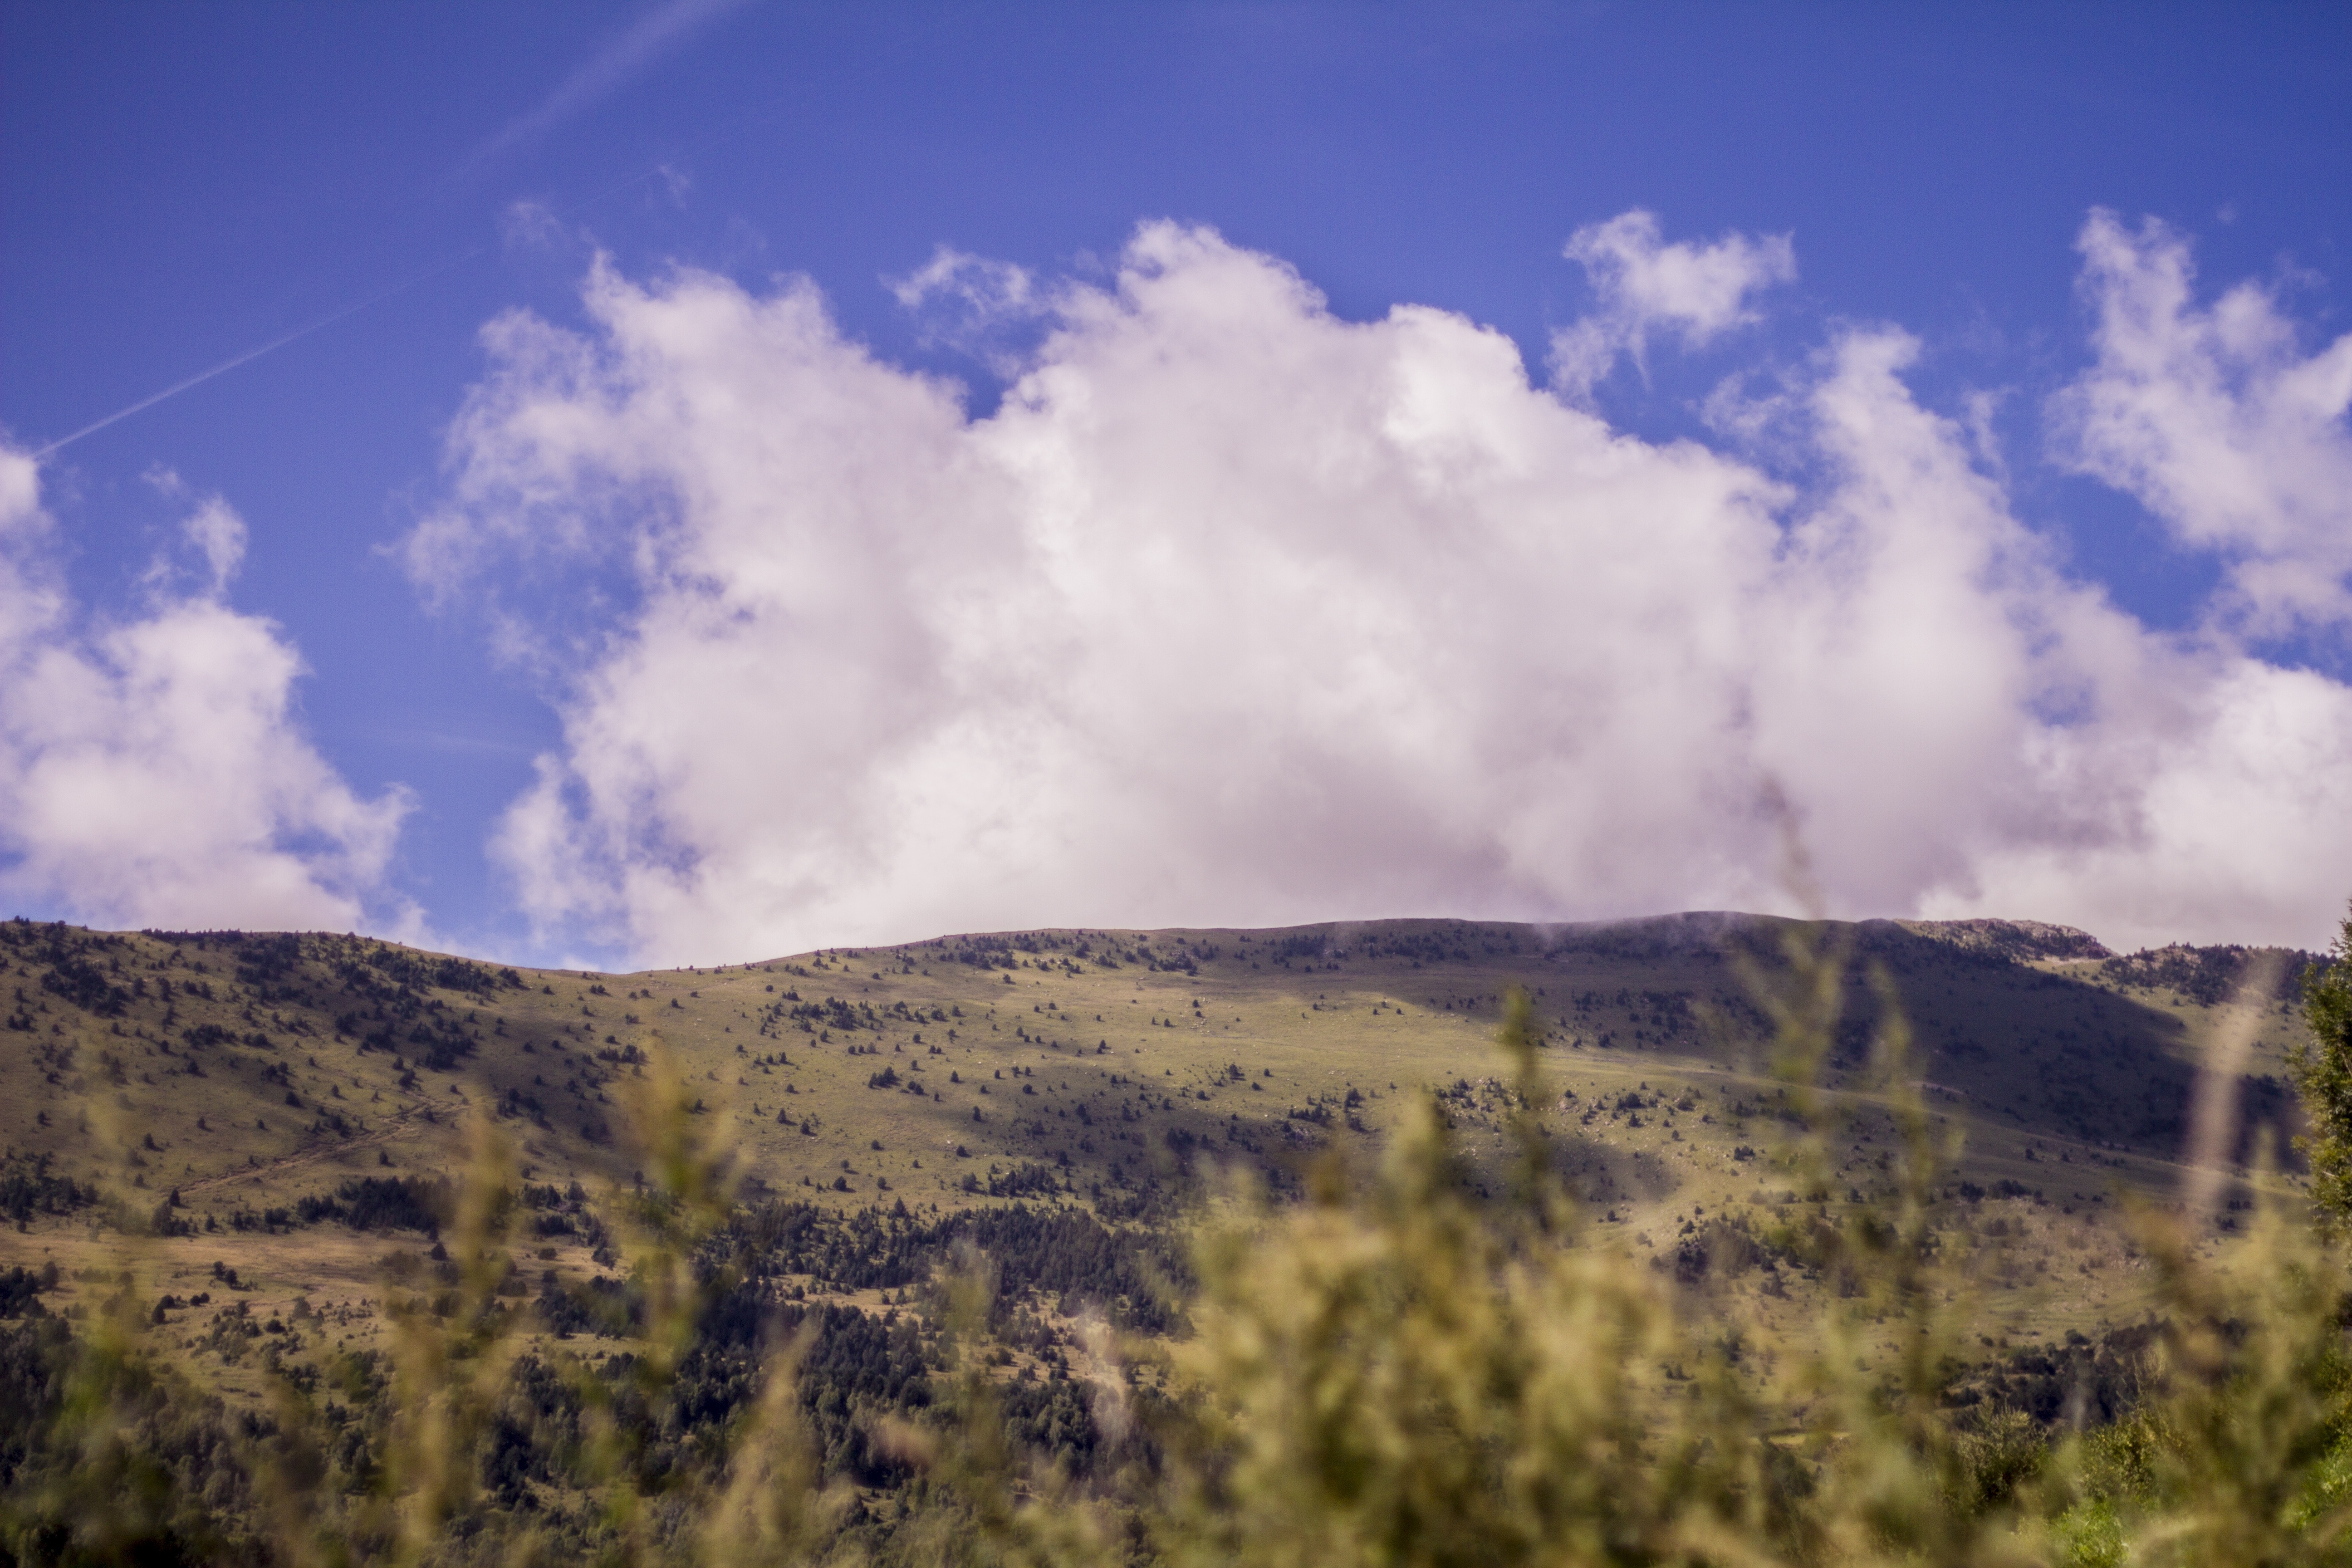
landscape, tree, nature, grass, horizon, wilderness, mountain, cloud, sky, white, countryside, sunlight, morning, hill, view, valley, mountain range, fluffy, weather, cloudscape, outdoors, clouds, vegetation, plateau, rural area, landform, meteorological phenomenon, geographical feature, atmospheric phenomenon, mountainous landforms